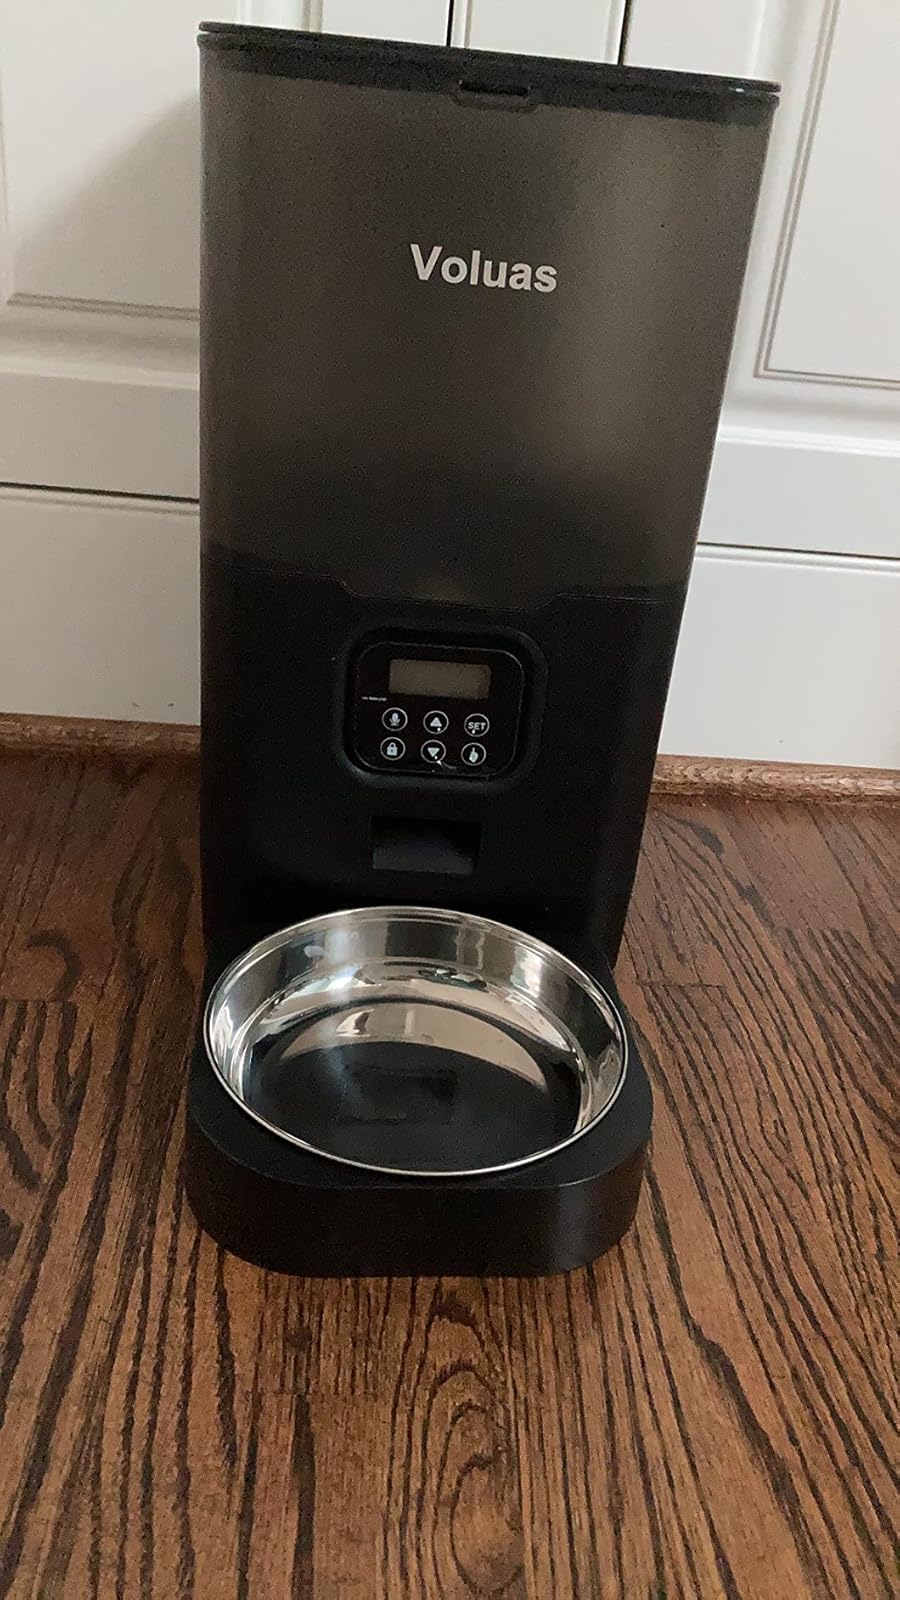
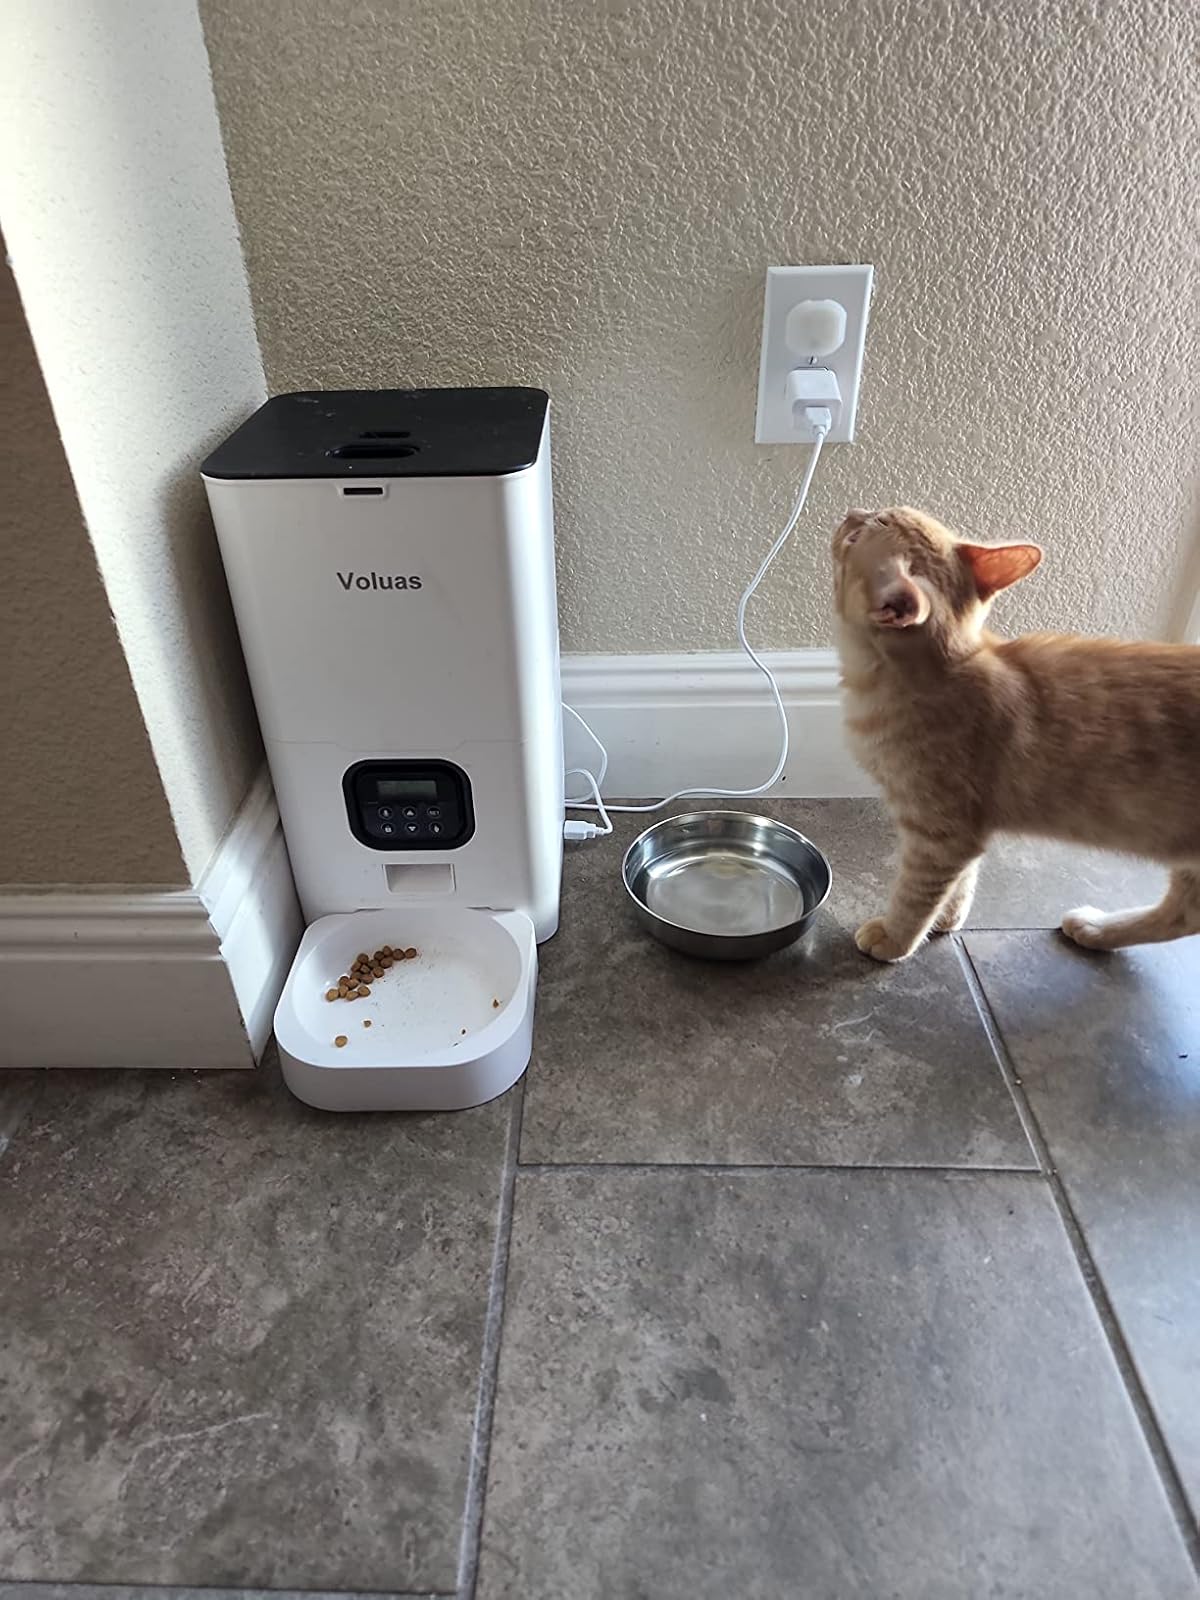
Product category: items_feeder
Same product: no